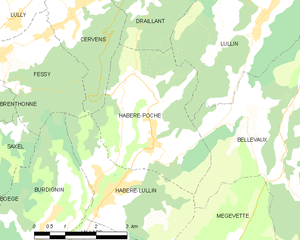
Carte des communes françaises Habère-Poche
Habère-Poche est une commune française située dans le département de la Haute-Savoie, en région Auvergne-Rhône-Alpes. Celle-ci possède une station de sports d'hiver, Les Habères, dont le domaine skiable est relié à celui de Bellevaux et un espace nordique au col des Moises.